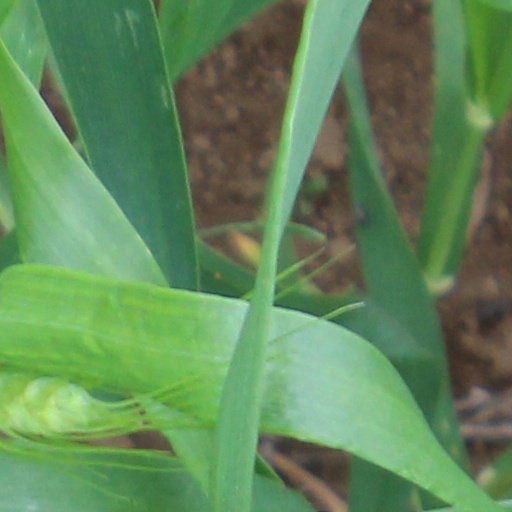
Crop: wheat